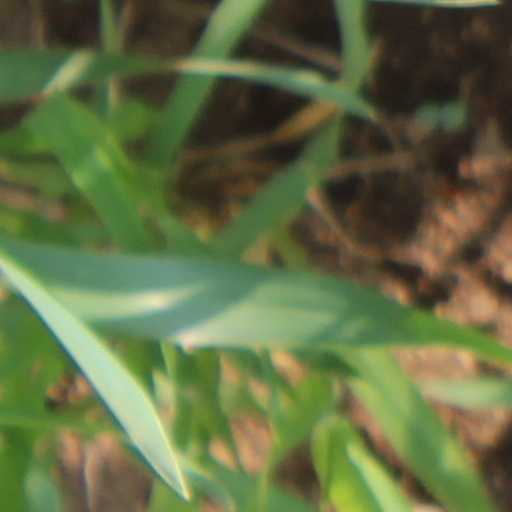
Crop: wheat